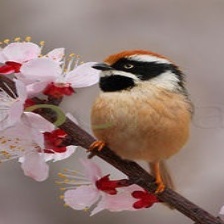
Species: BLACK THROATED BUSHTIT
Scientific name: AEGITHALOS CONCINNUS